Tongerlo Abbey

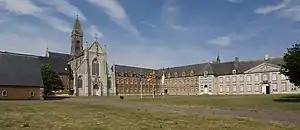
Tongerlo Abbey, panoramic view

Tongerlo Abbey is a Premonstratensian monastery at Tongerlo in Westerlo near Antwerp, Belgium.